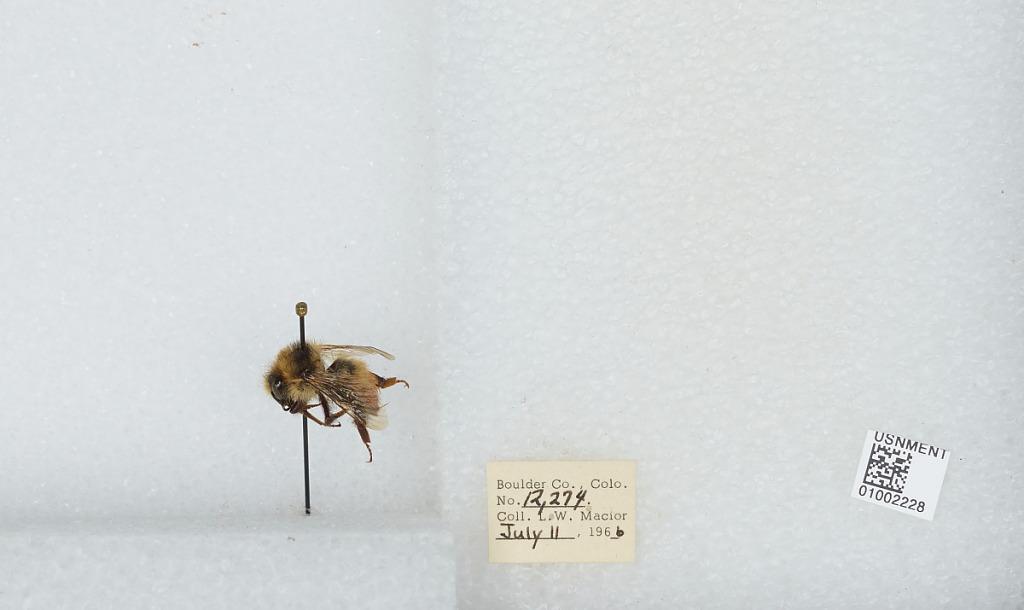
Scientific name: Bombus (Pyrobombus) centralis Cresson
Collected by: L. Macior
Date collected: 1966-7-11
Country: United States
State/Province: Colorado
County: Boulder
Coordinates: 40.09, -105.36